Drum and bugle corps (modern)

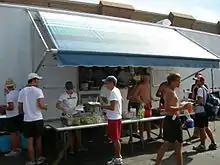
Members of the Bluecoats eat from their food truck before a performance.

For all-age (formerly senior) corps, the process is not quite as grueling. Since most members have lives outside of drum corps, senior corps rehearse on weekends and occasionally on weekday evenings. Rather than extensive tours, senior corps usually take weekend trips to perform in shows, and make longer trips only to regional championships and finals. Many smaller DCI corps and foreign corps have similar itineraries. Non-competitive corps, such as classic-style corps, alumni corps, or newly aspiring corps might not have a defined season at all. They practice and perform as they deem necessary or possible. Occasionally such corps make exhibition appearances at DCI or DCA shows.